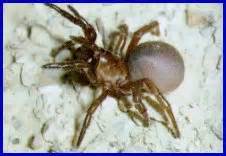
Label: spider